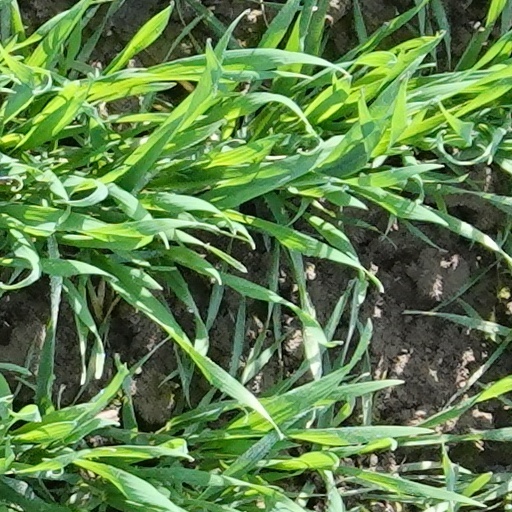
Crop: wheat